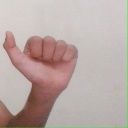
अक्षर: त